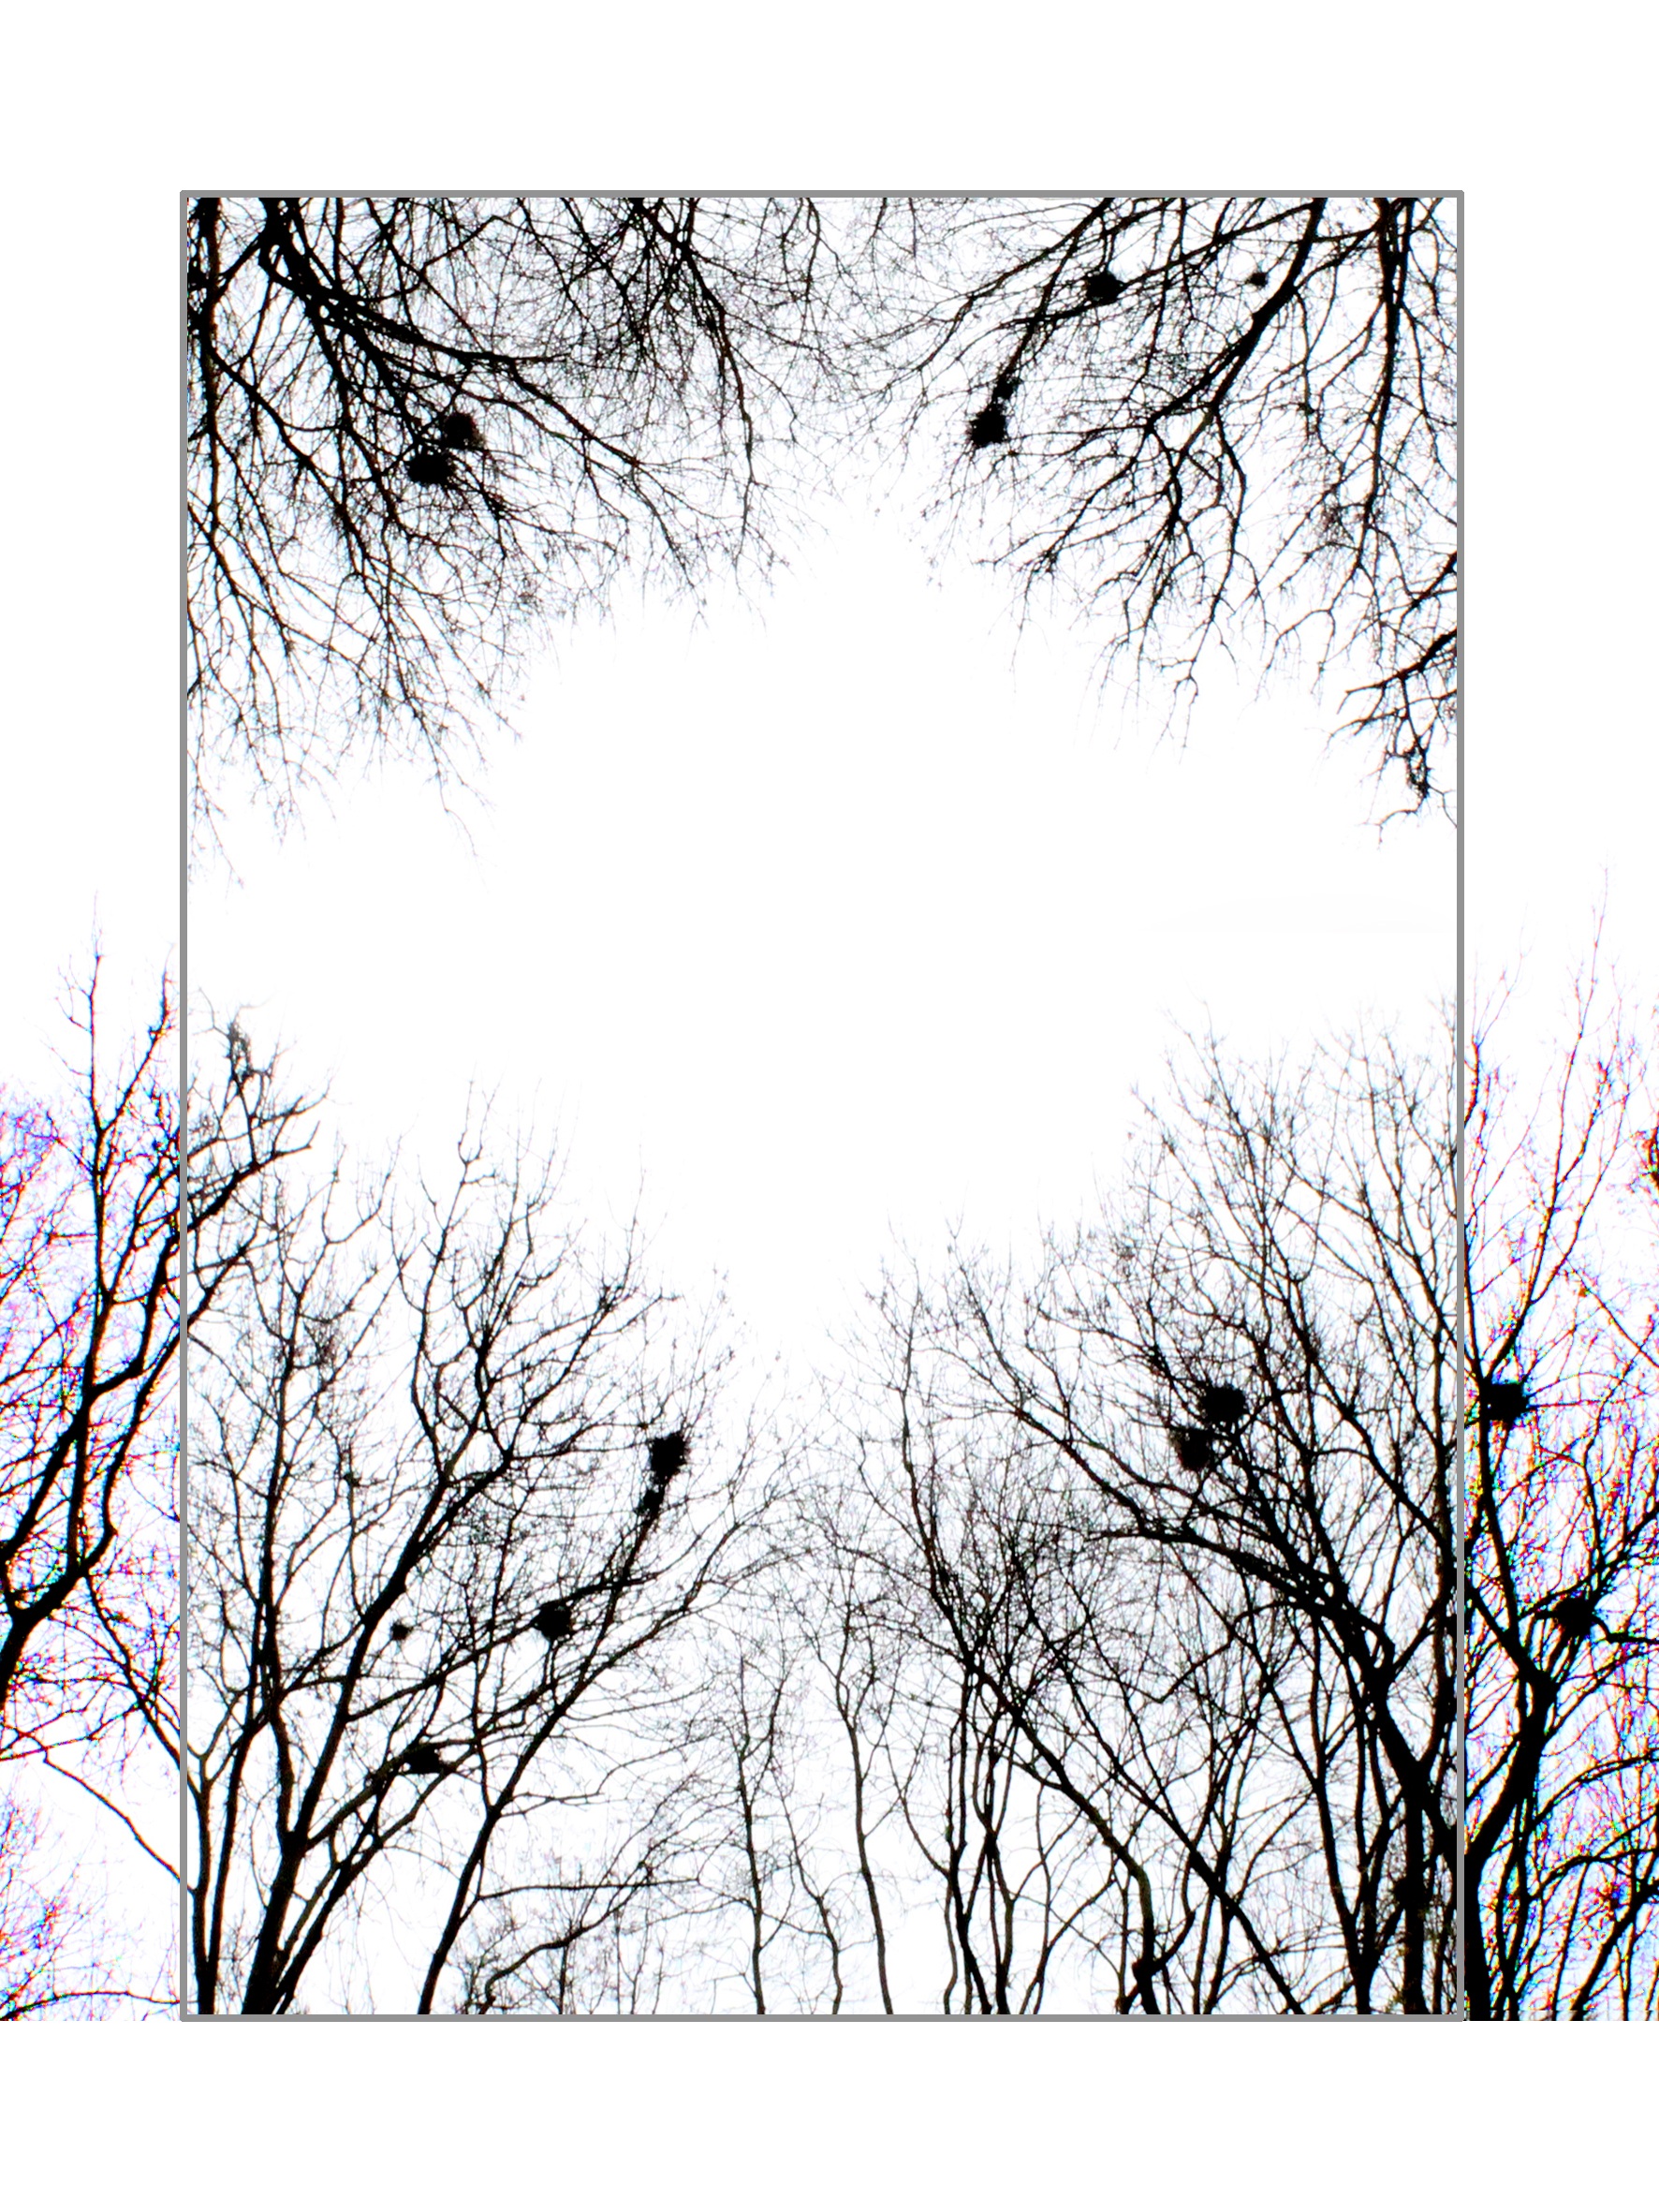
landscape, tree, nature, branch, winter, black and white, plant, sky, flower, trees, focus, beautiful, shades, monochrome photography, woody plant, gradient colors